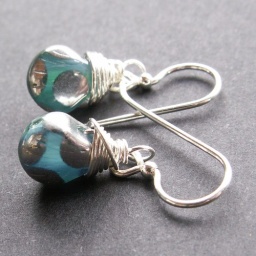
tiny glass brios in aqua blue